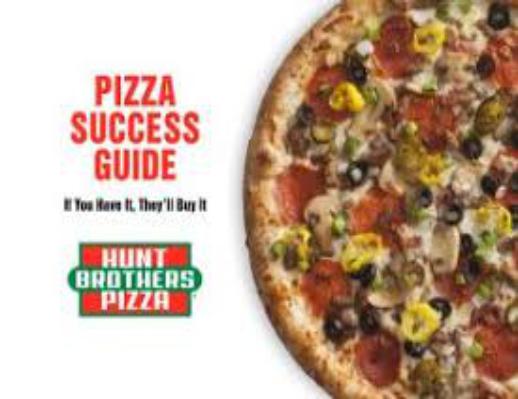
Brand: Hunt Brothers Pizza
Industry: Food